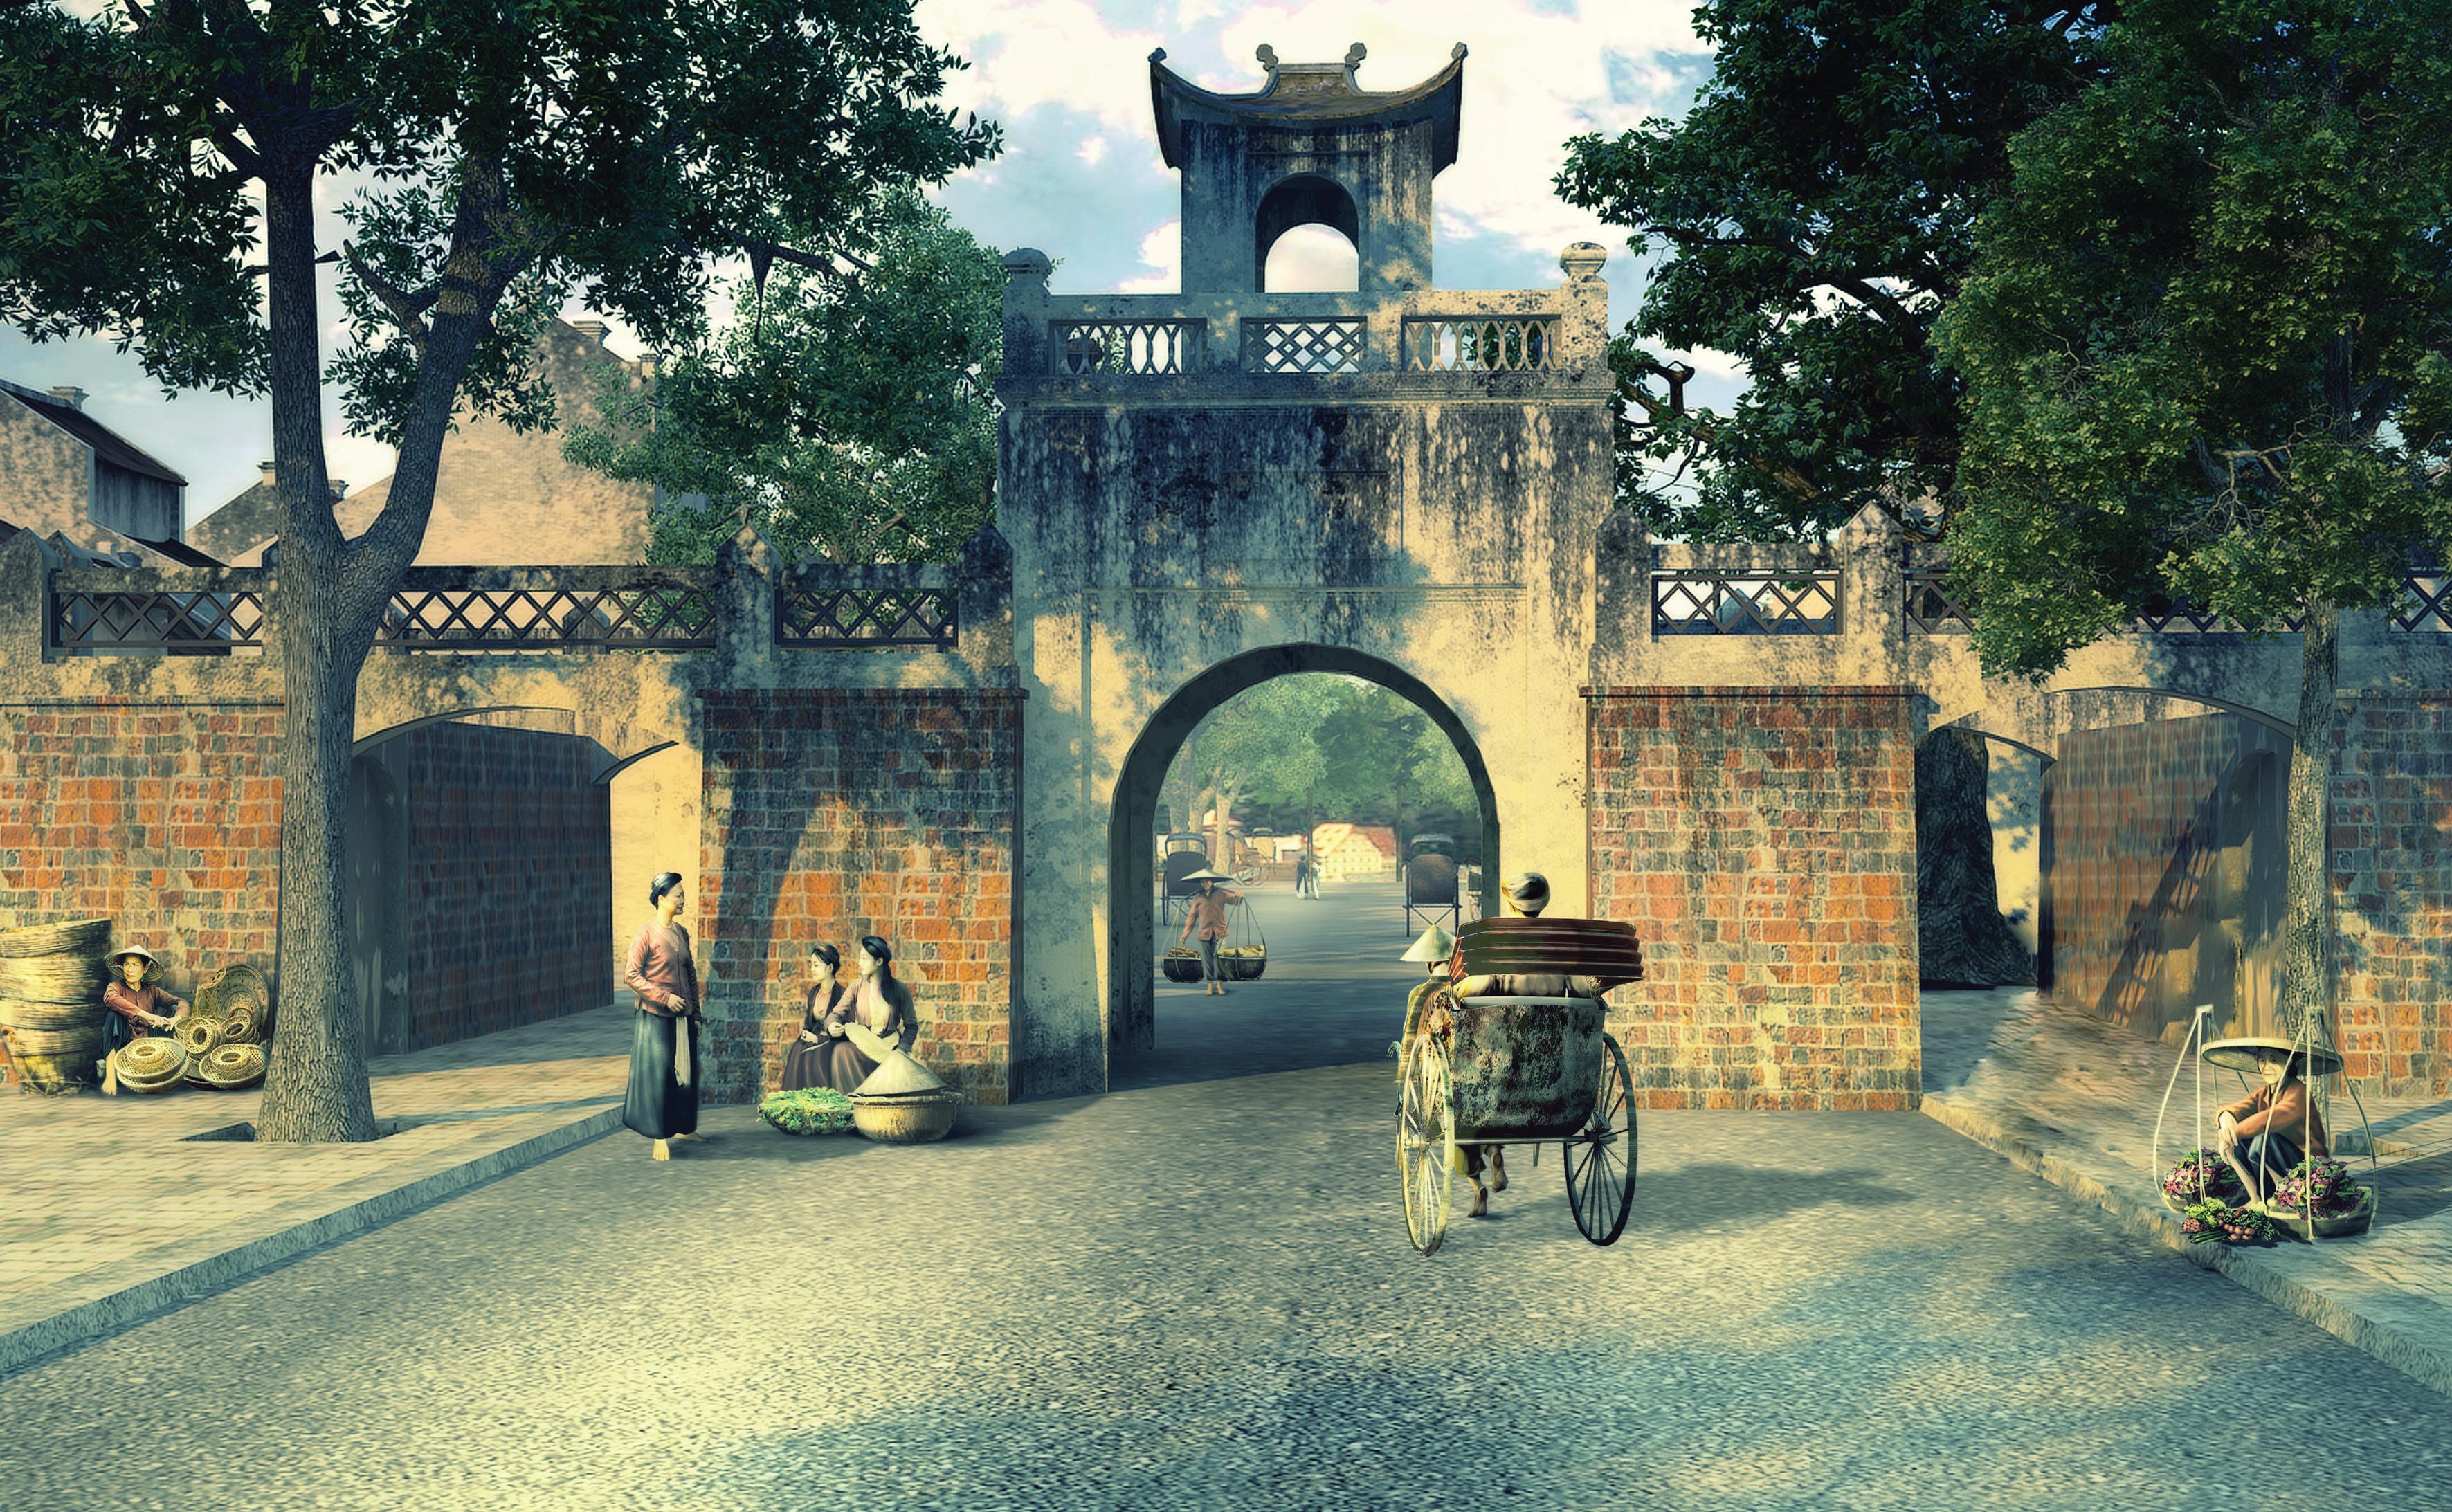
một chiếc xích lô đanng chuẩn bị đi qua cổng thành